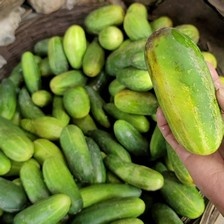
Label: cucumber